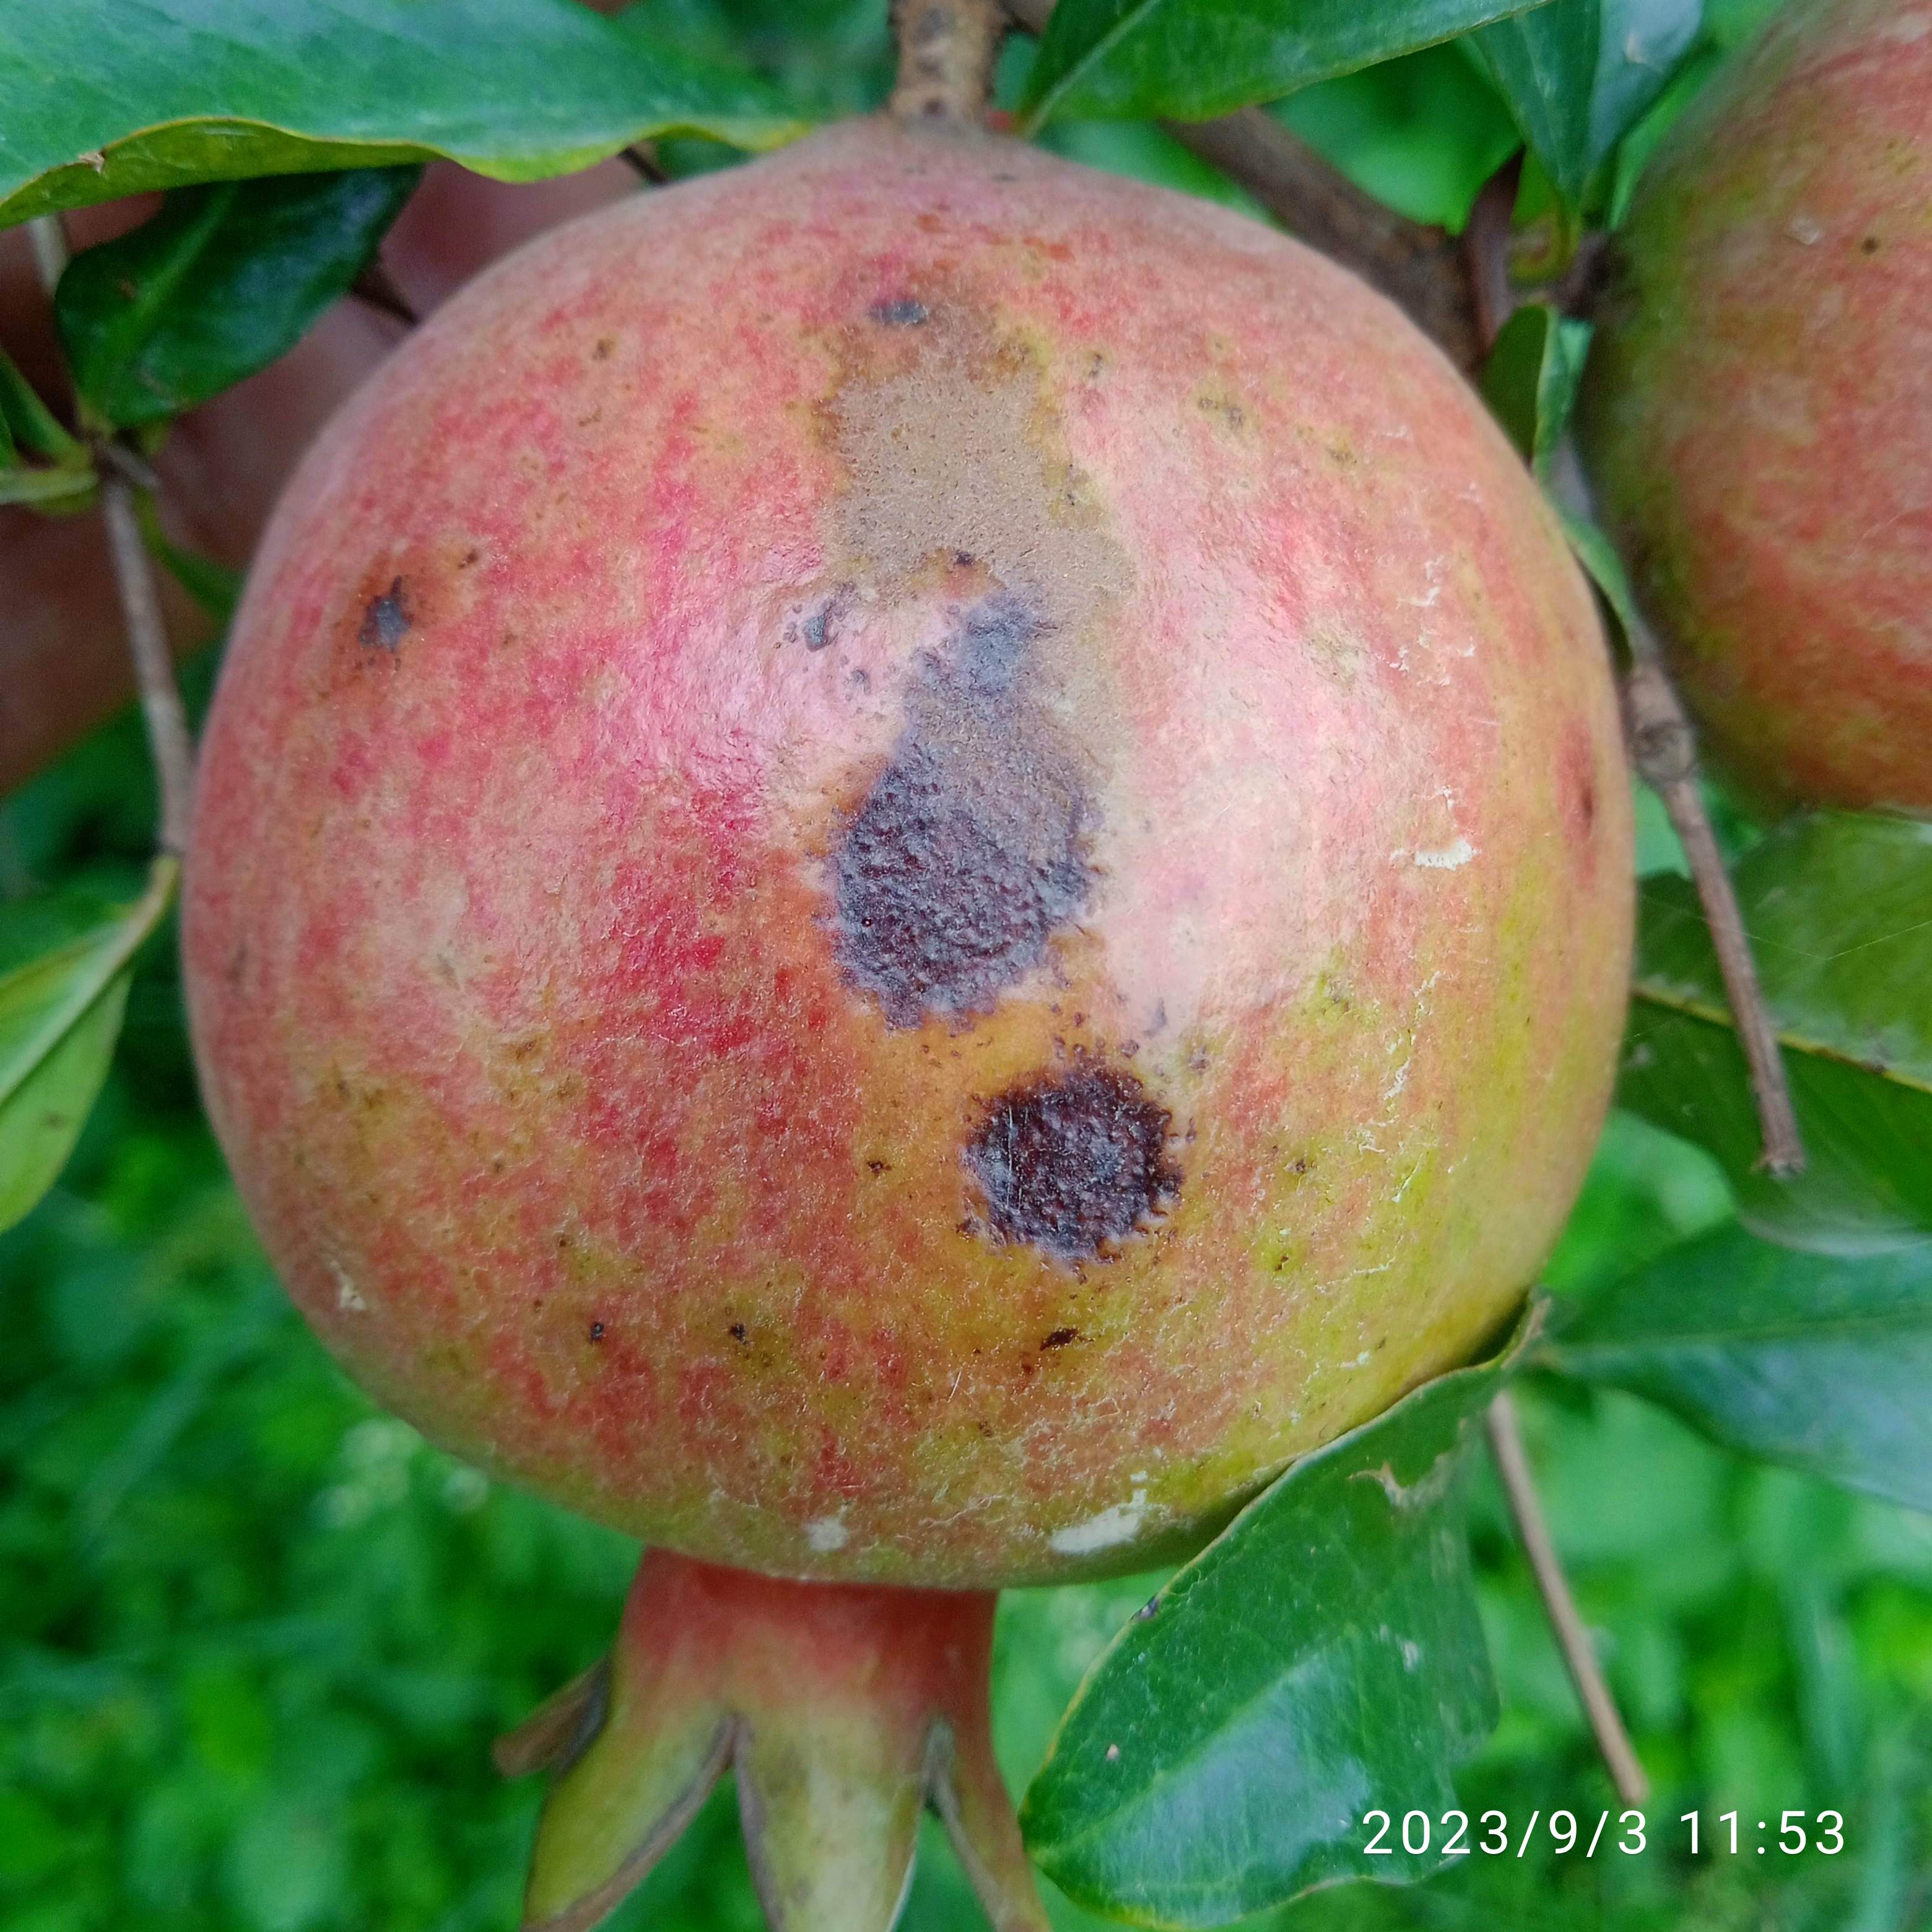
Label: Anthracnose